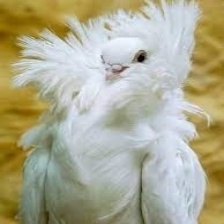
Species: JACOBIN PIGEON
Scientific name: COLUMBA LIVIA